Garrick's Temple to Shakespeare

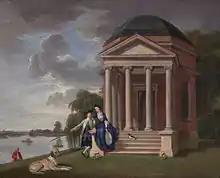
"David Garrick and his Wife by his Temple to Shakespeare at Hampton",Johan Zoffany, c. 1762

Garrick's Temple to Shakespeare is a small garden folly erected in 1756 on the north bank of the River Thames at Hampton in the London Borough of Richmond upon Thames. Grade I listed, it was built by the actor David Garrick to honour the playwright William Shakespeare, whose plays Garrick performed to great acclaim throughout his career. During his lifetime Garrick used it to house his extensive collection of Shakespearean relics and for entertaining his family and guests. It passed through a succession of owners until coming into public ownership in the 1930s, but it had fallen into serious disrepair by the end of the 20th century. After a campaign supported by distinguished actors and donations from the National Lottery's "good causes" fund, it was restored in the late 1990s and reopened to the public as a museum and memorial to the life and career of Garrick. It is reputedly the world's only shrine to Shakespeare.